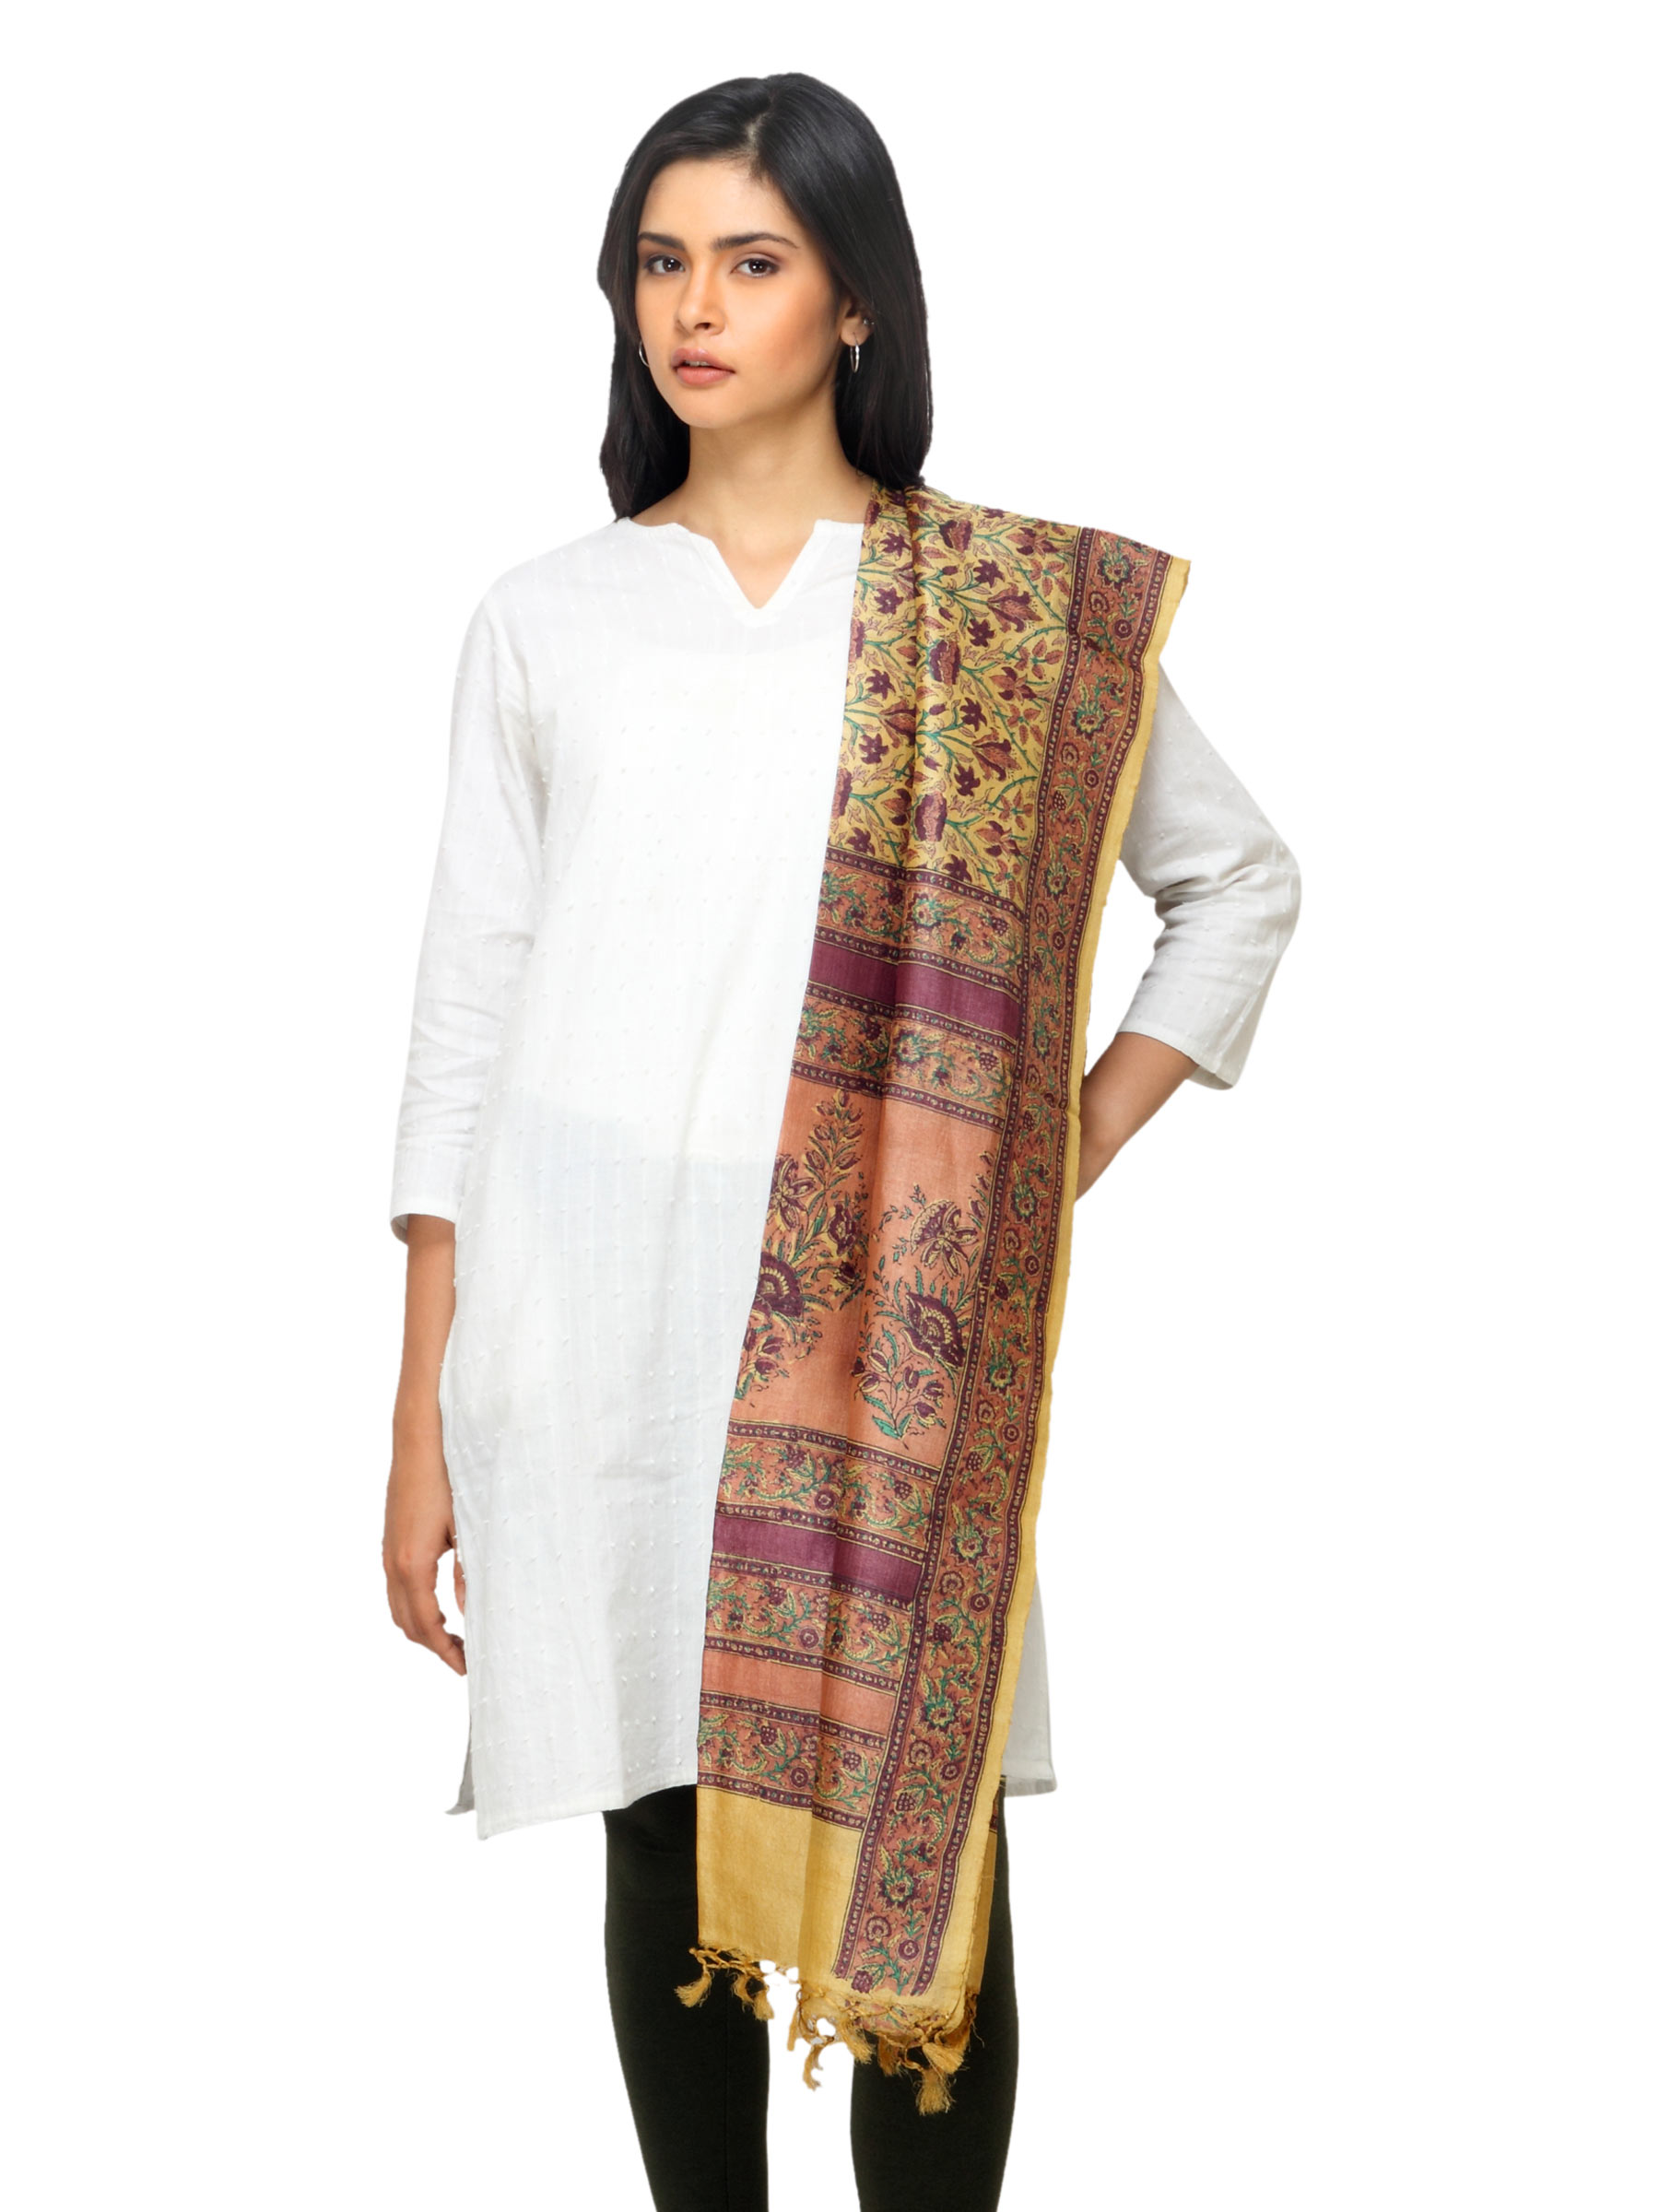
Fabindia Women Multi Coloured Silk Dupatta
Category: Apparel / Topwear / Dupatta
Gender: Women
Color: Brown
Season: Summer 2012
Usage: Ethnic